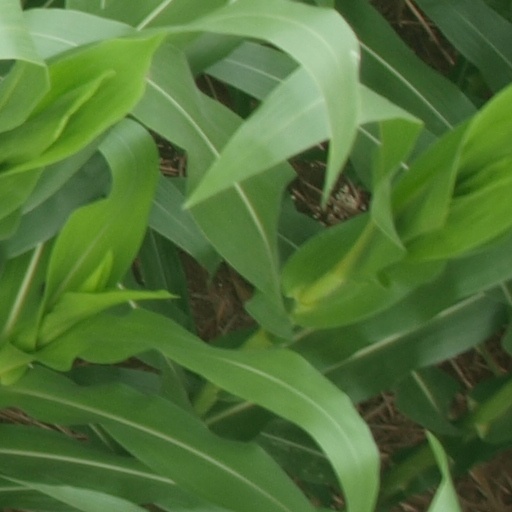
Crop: maize; corn